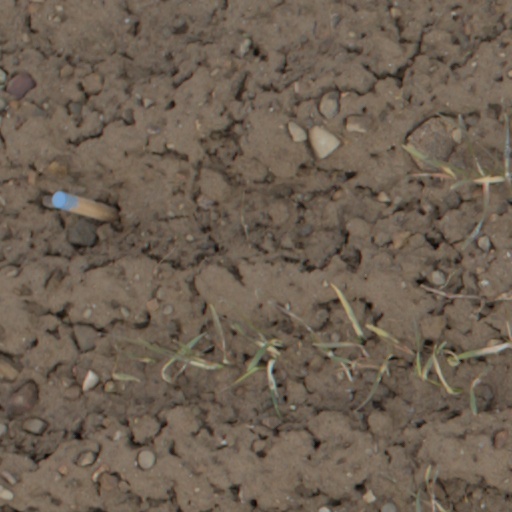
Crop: wheat